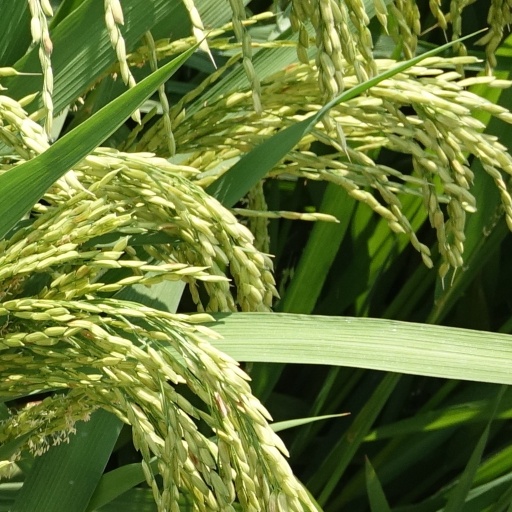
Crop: rice